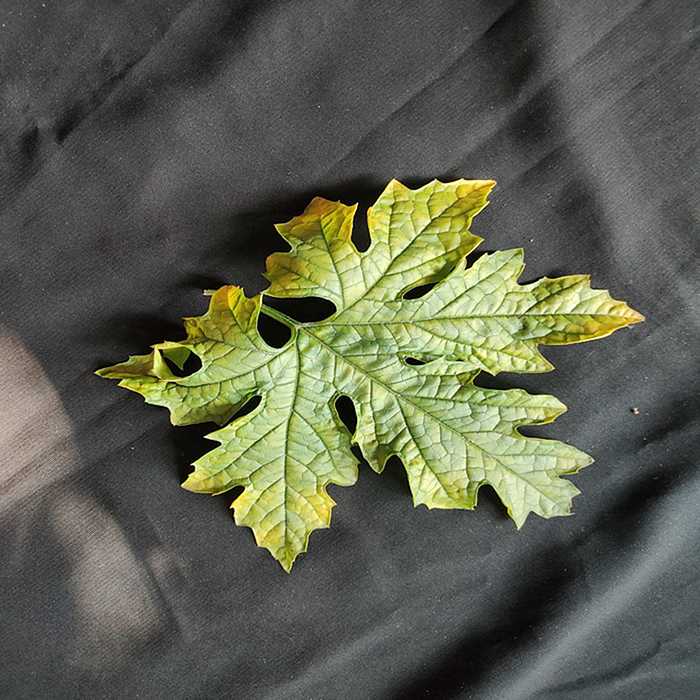
Plant: Bitter Gourd
Label: Mosaic virus